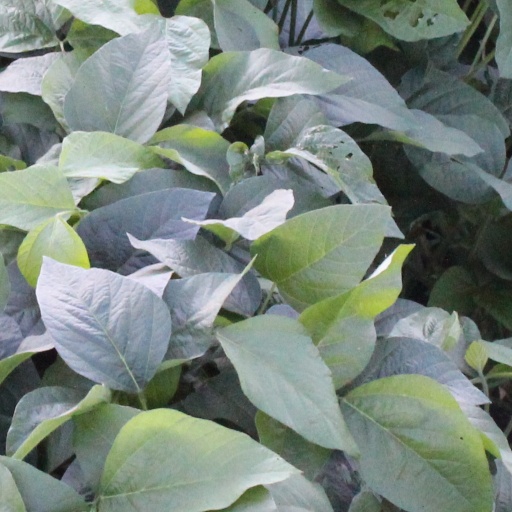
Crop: soybean